Question: Please indicate a possible affordance area of the book that can be used for holding
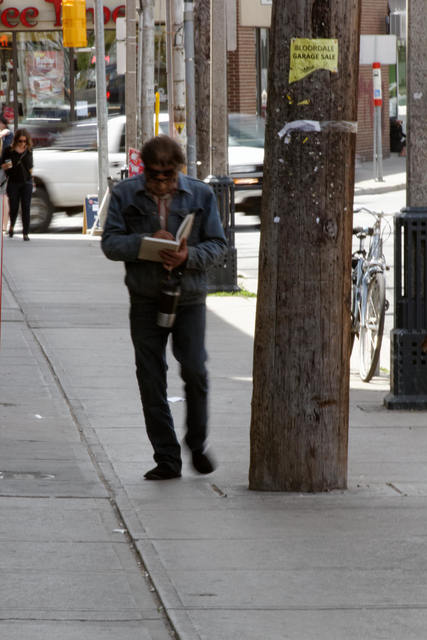
Answer: [139.816, 210.526, 193.149, 268.07]